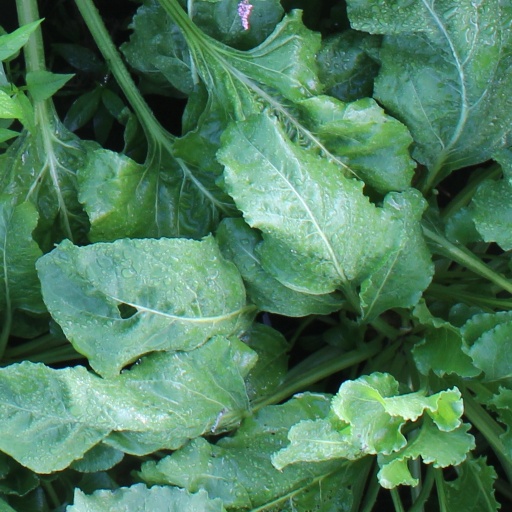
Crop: sugar beet